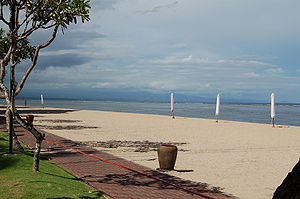
Sanur (Bali)
Strand ved the Bali Hyatt med udsigt mod Mount Agung (skjult af skyer)
Sanur er en kyststrækning ved byen Denpasar på det sydøstlige Bali, omkring en halv times kørsel fra Ngurah Rai International Airport, der er vokset til en lille by.